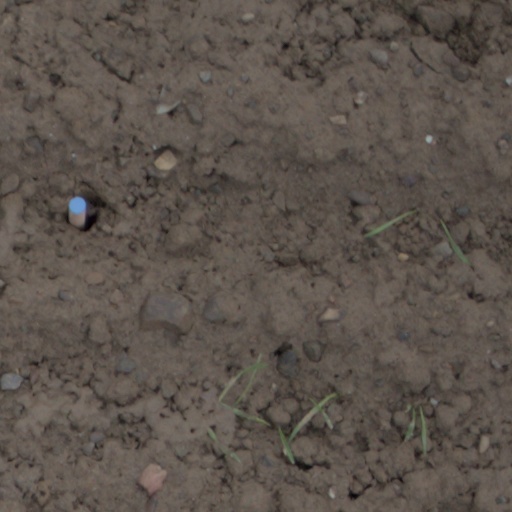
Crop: wheat